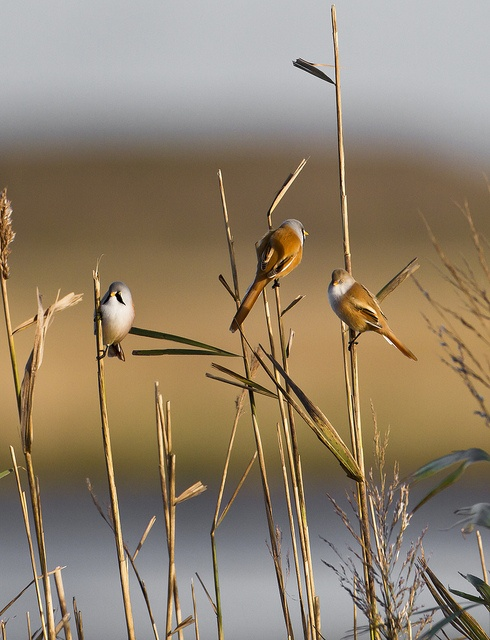
A bunch of tall dry grass with birds perched on top of it.
A few birds sitting on some tall grass straw.
Several birds sitting on some cattails in a pond.
Three birds rest together on these leaves near water
some little birds standing on some reeds by the water